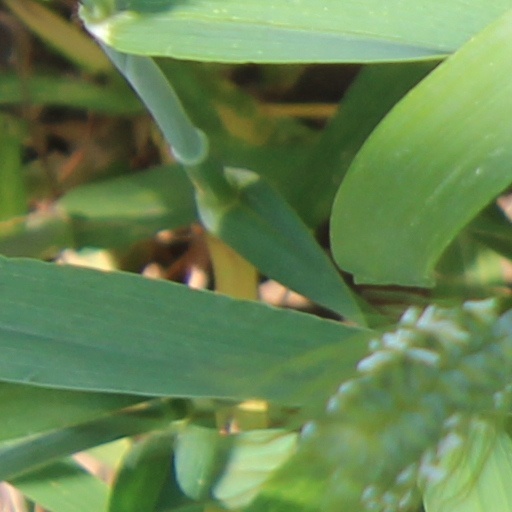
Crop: wheat